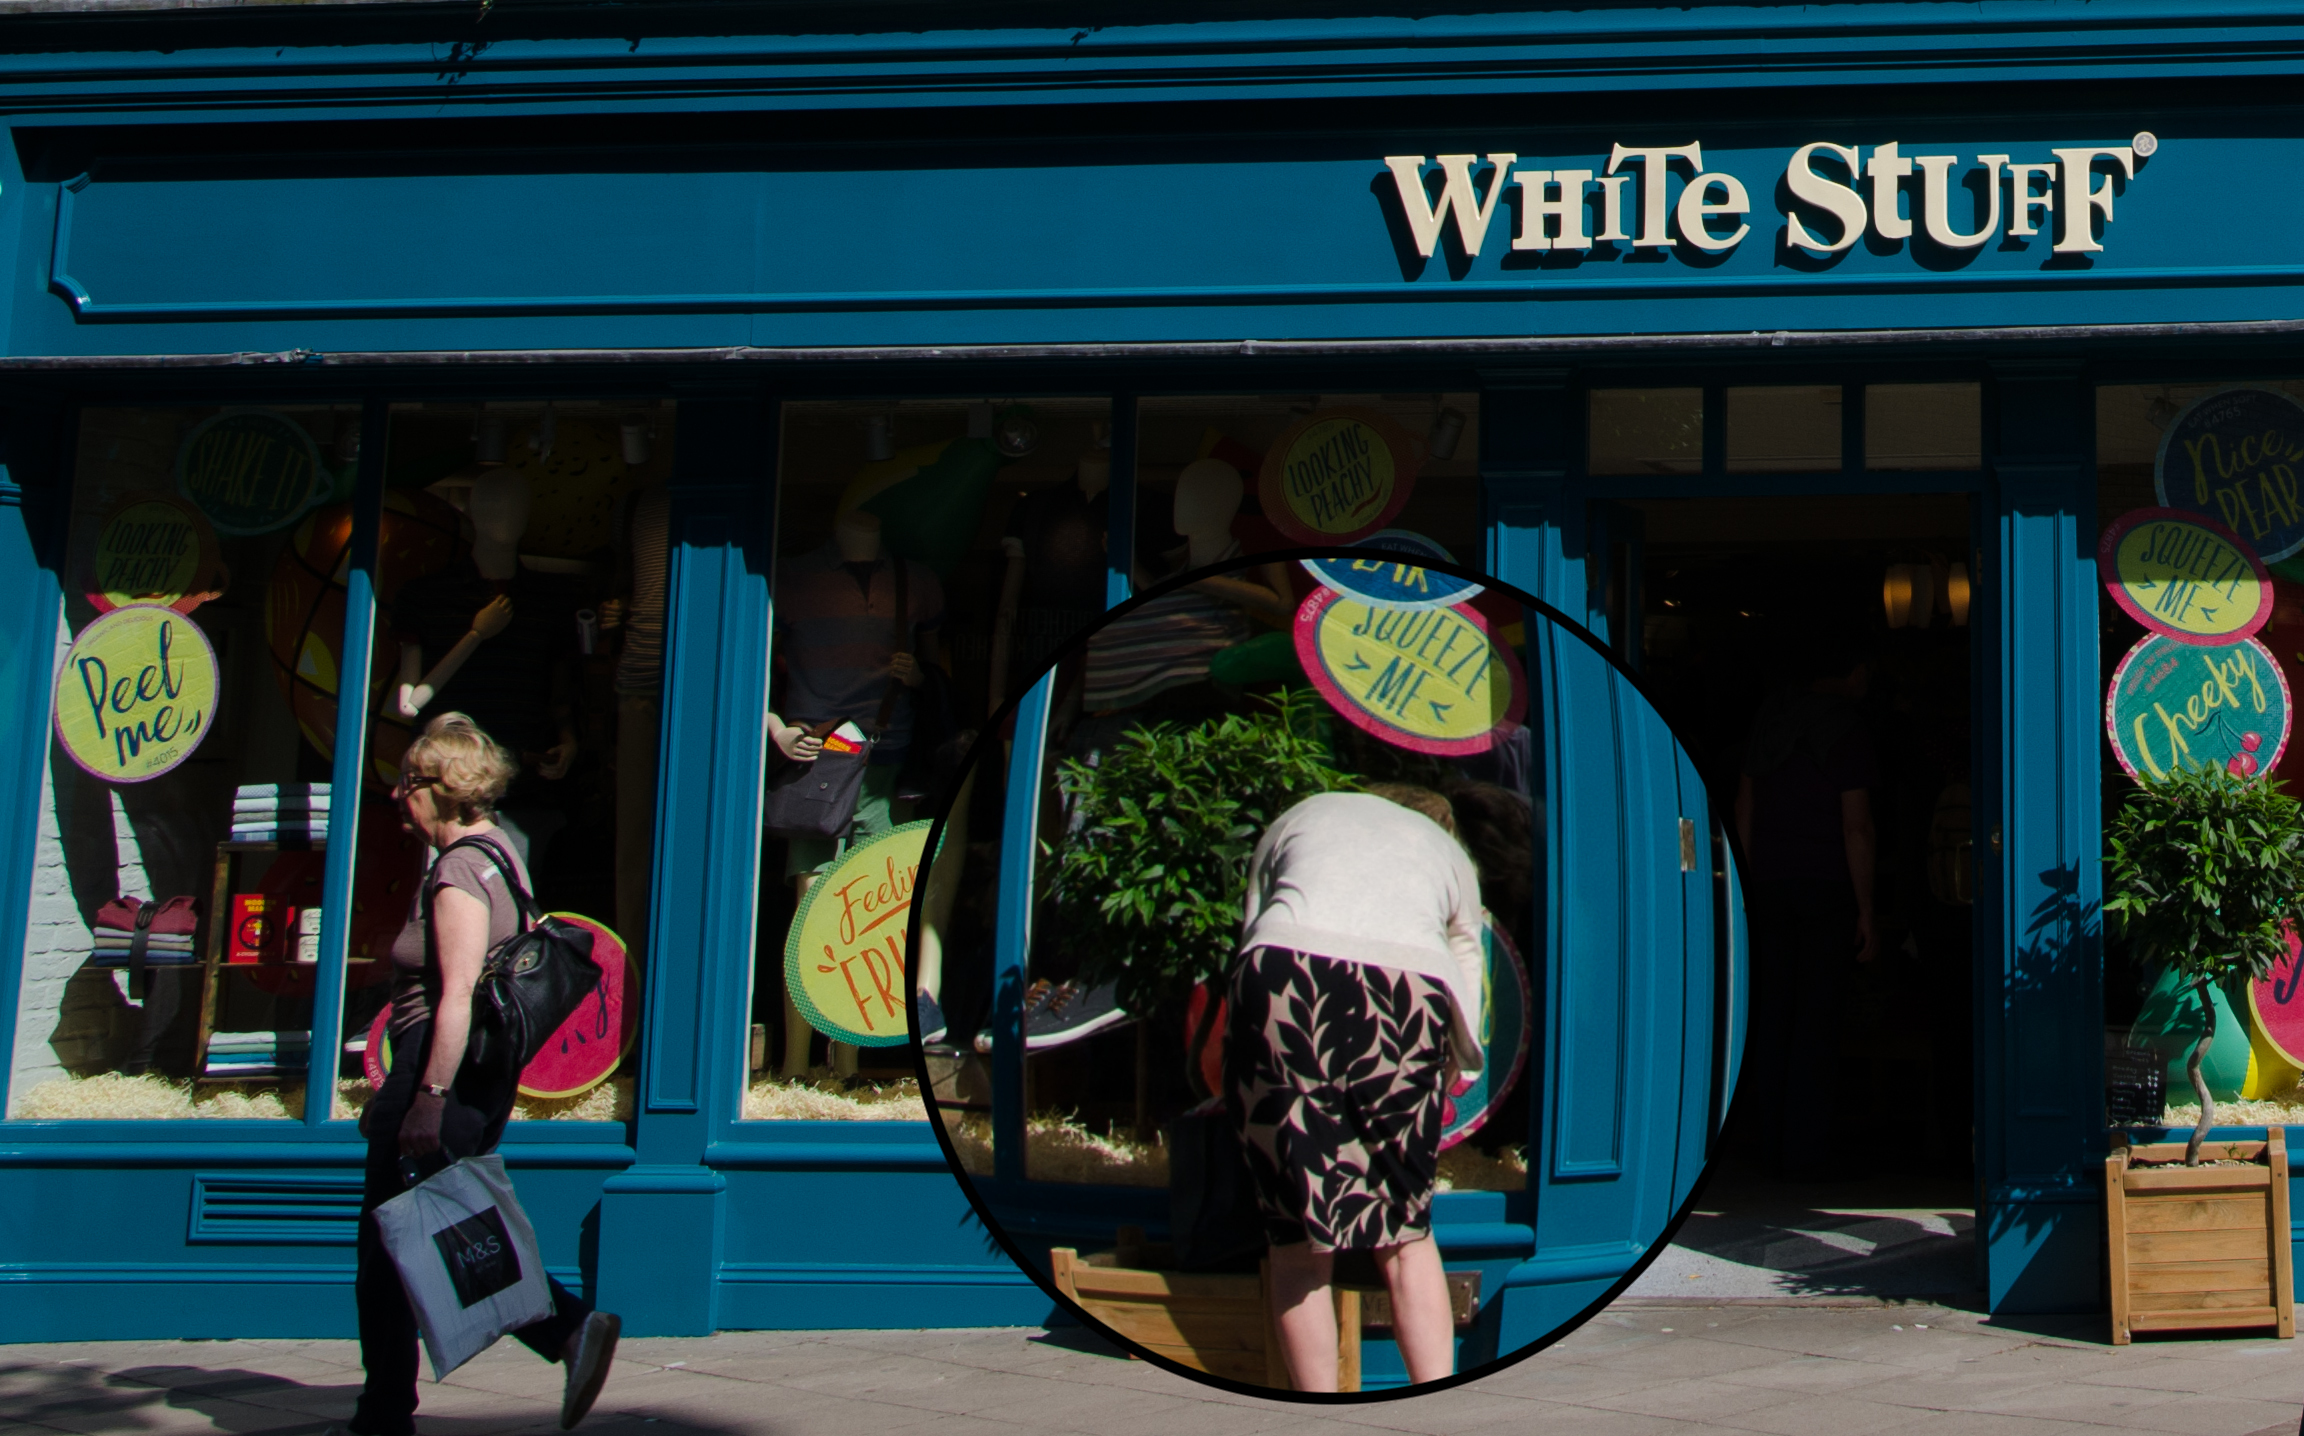
person, sun, road, street, window, town, city, summer, travel, shop, store, color, blue, nikon, squeeze, candid, art, infrastructure, sigma, ladies, d7000, august, norwich, d7k, bottom, whitestuff, urban area